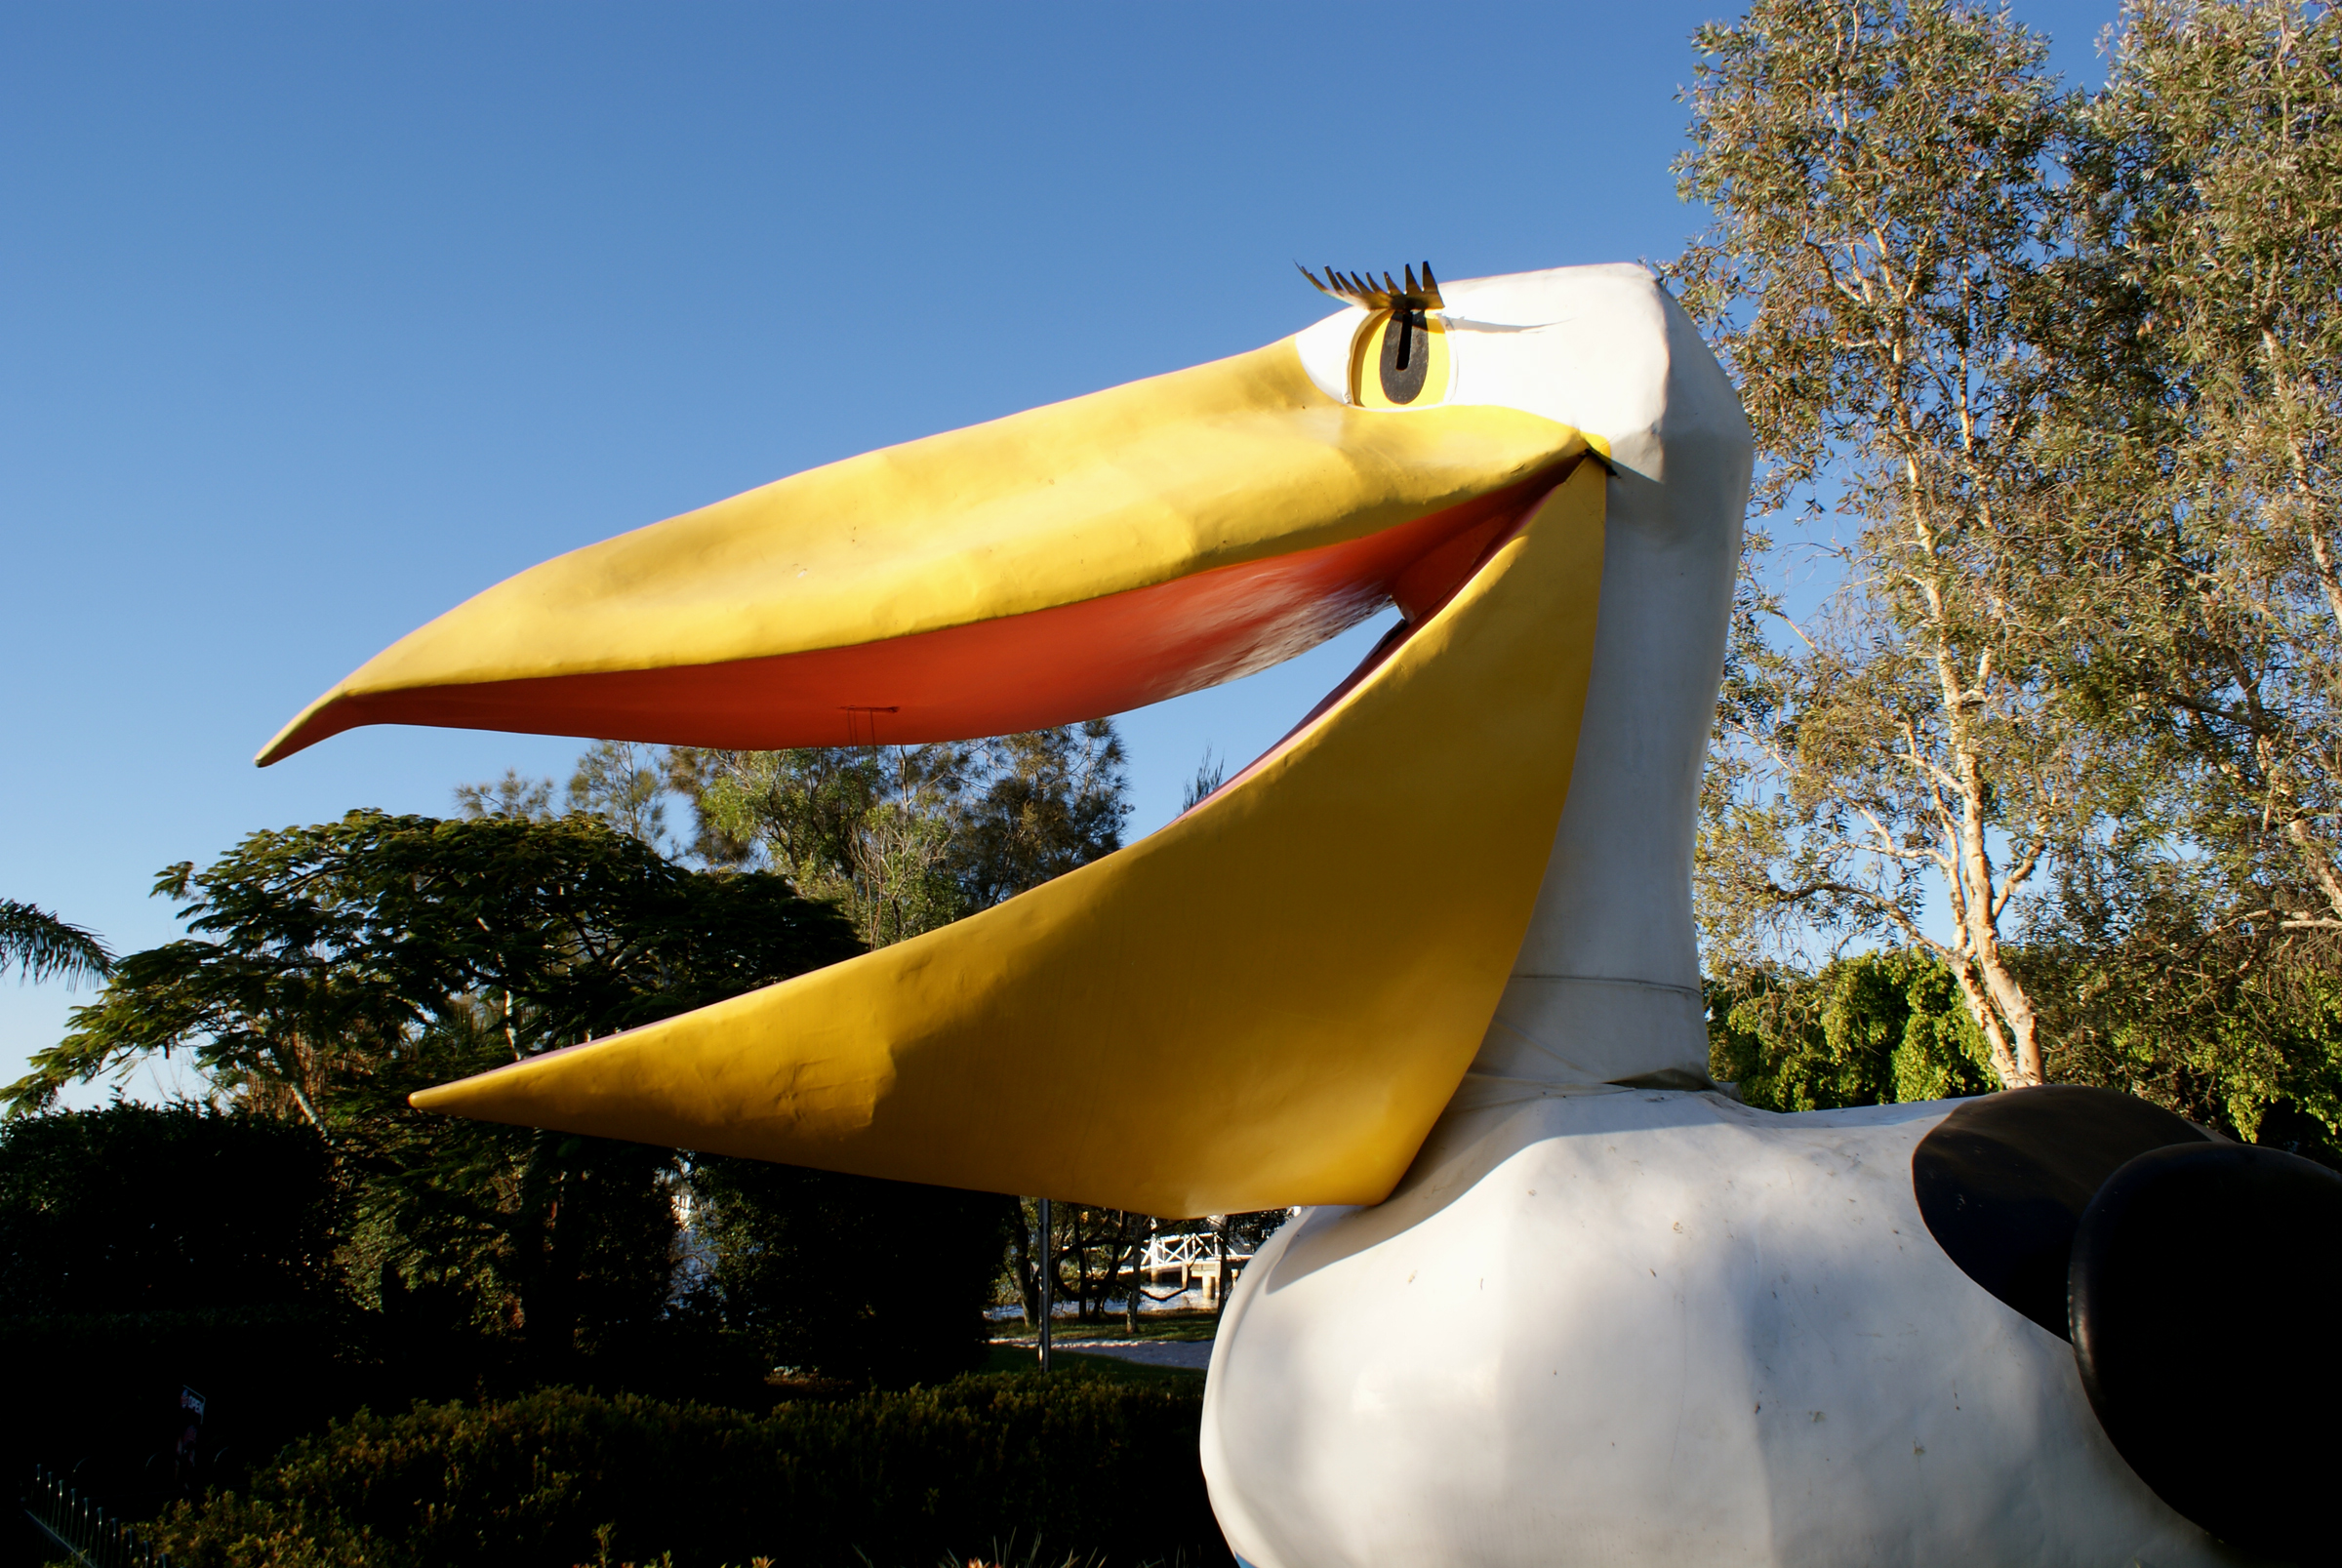
flower, vehicle, yellow, publicdomain, boating, queensland, noosa, sonydslra300, pelicannoosa